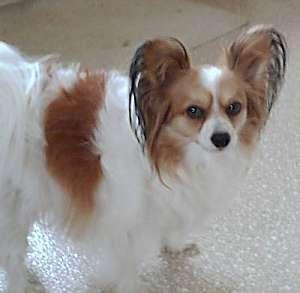
papillon